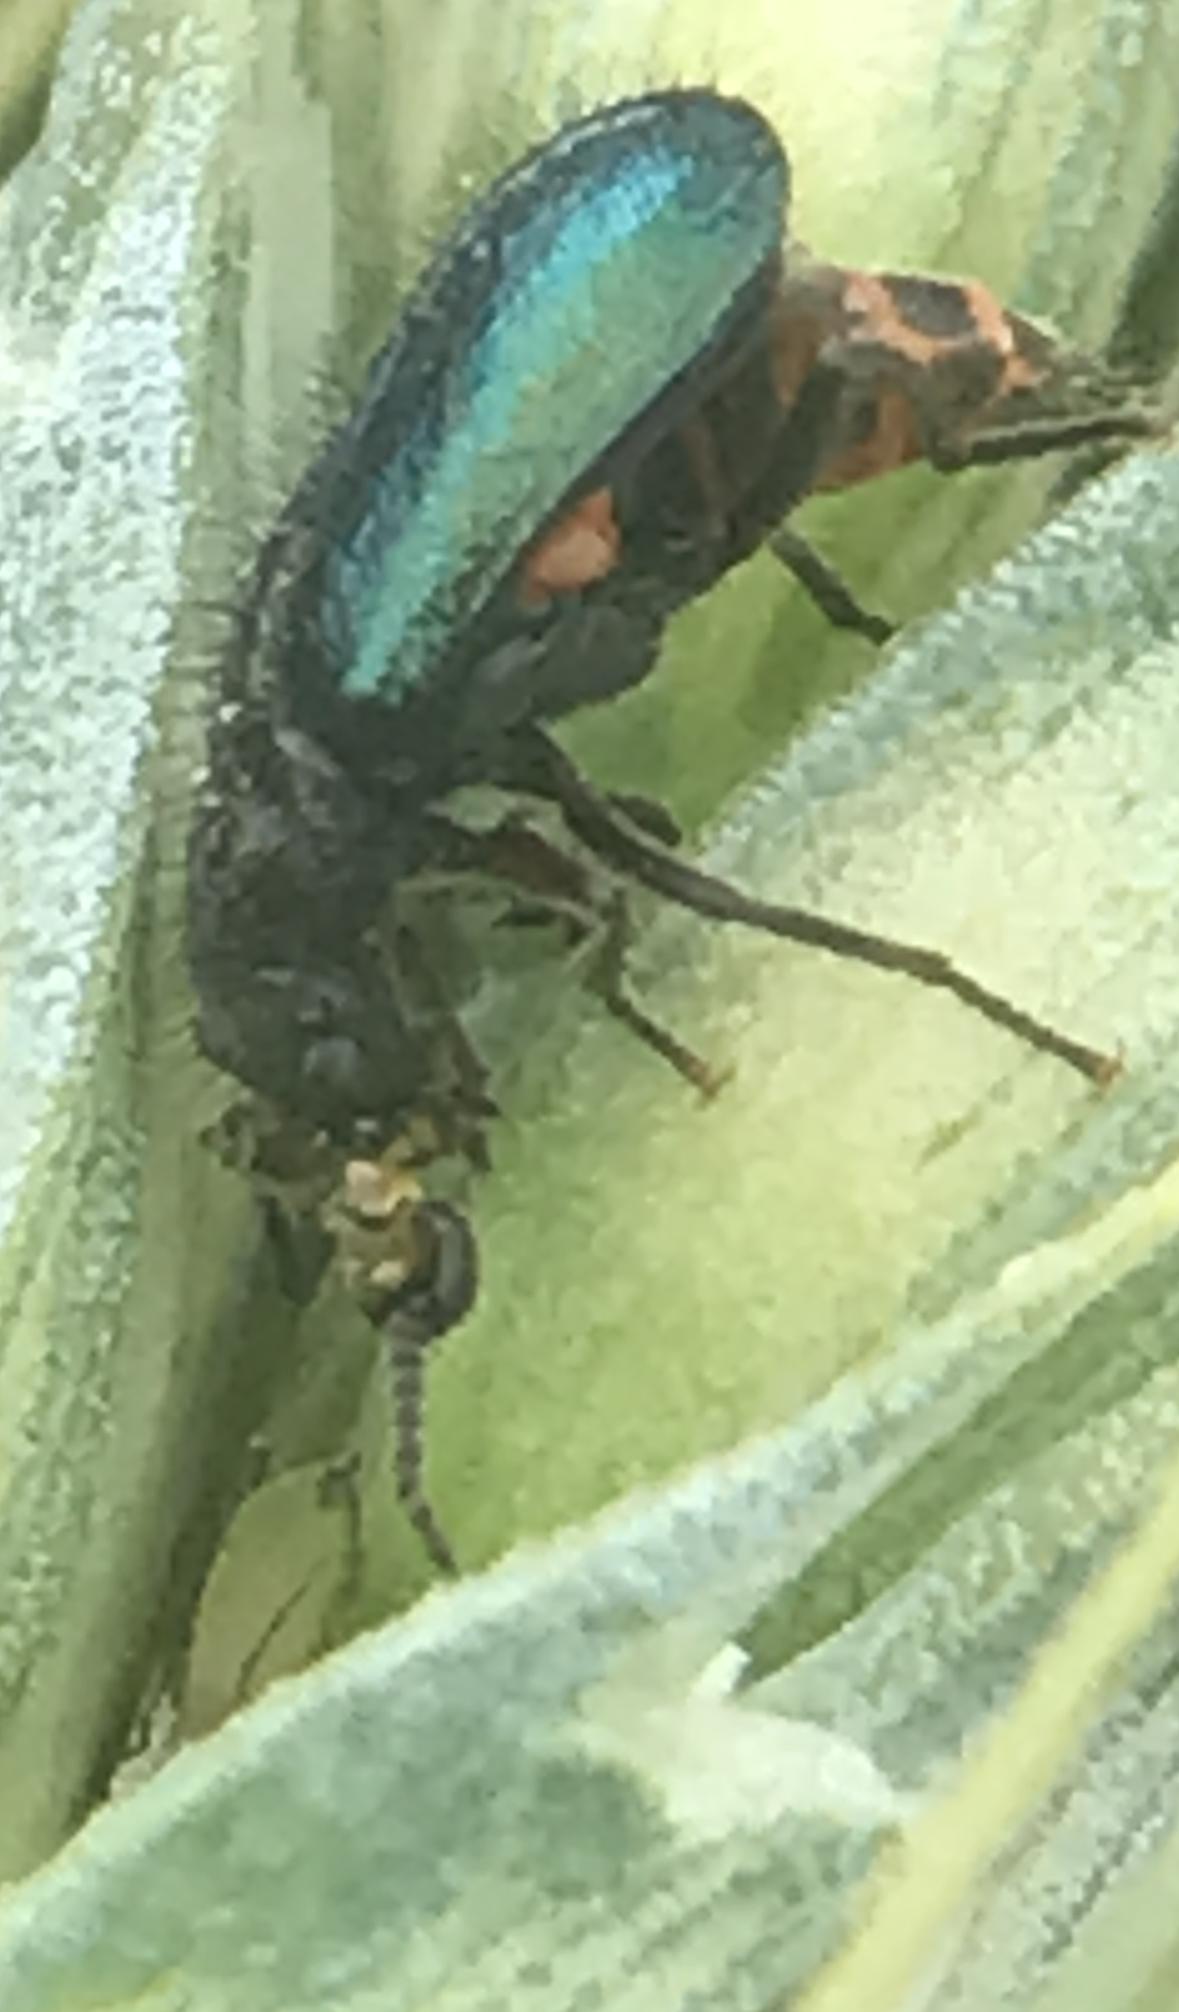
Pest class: predators